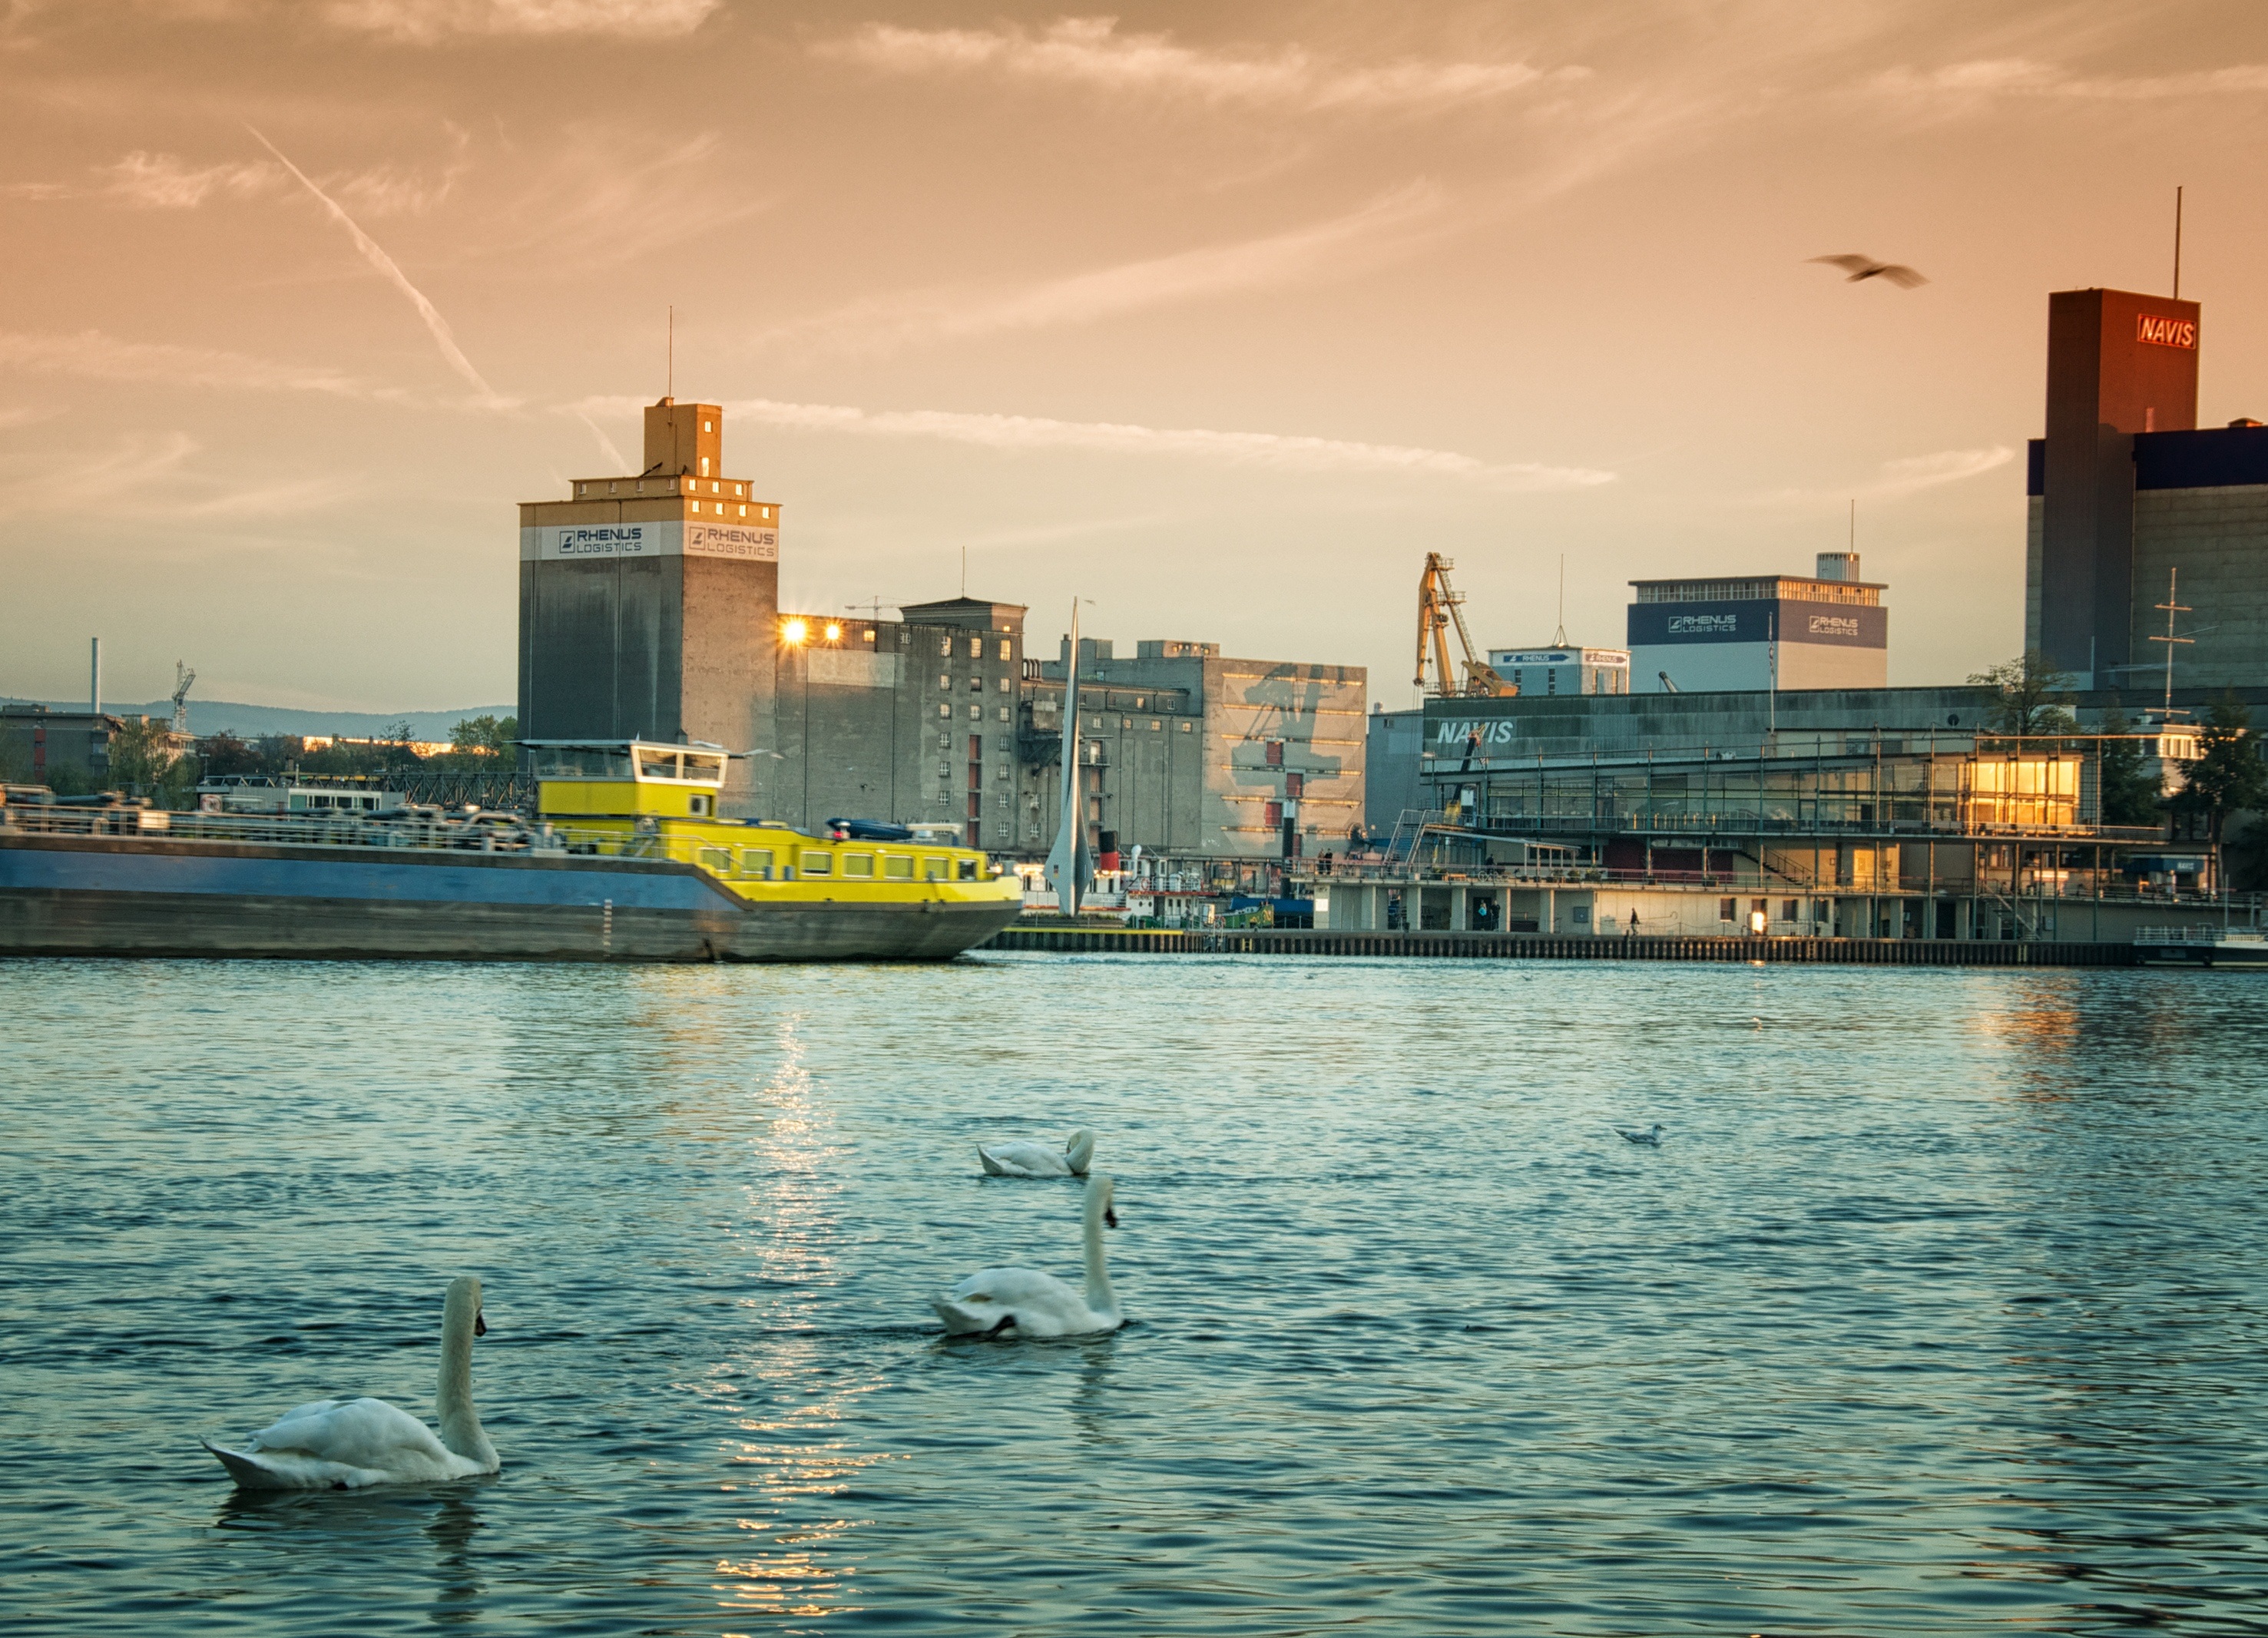
sea, water, ocean, horizon, bird, dock, light, sunset, skyline, morning, city, river, ship, cityscape, dusk, evening, twilight, reflection, vehicle, color, bay, harbor, port, waterway, swan, infrastructure, basel, mood, abendstimmung, rhine, atmospheric, urban area, human settlement, dreil ndereck, weil am rhein